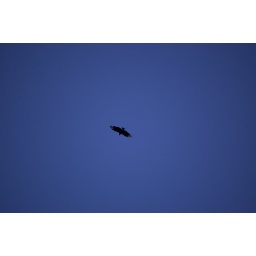
a bird flying high in the sky